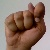
The image shows a hand gesture representing the letter 'T' in Indian Sign Language.